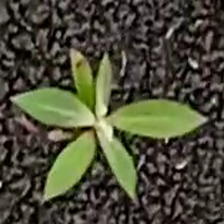
Weed species: Moti_dudhi(Euphorbia_geneculata_L)